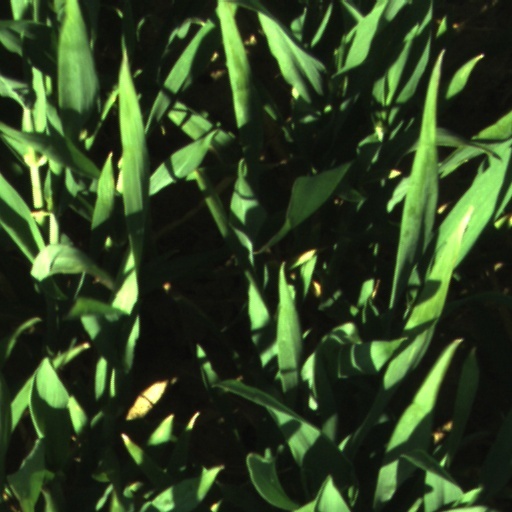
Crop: wheat